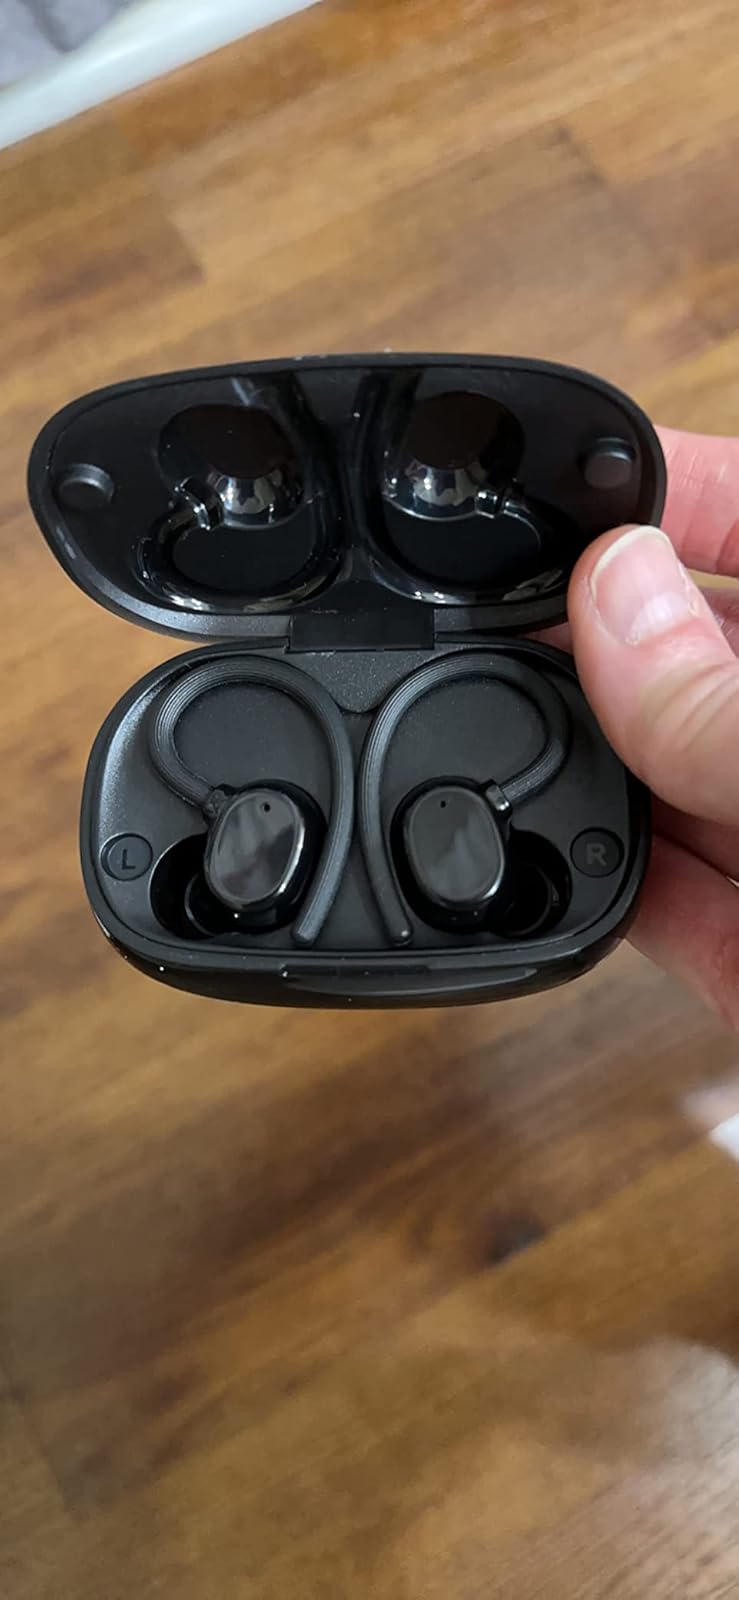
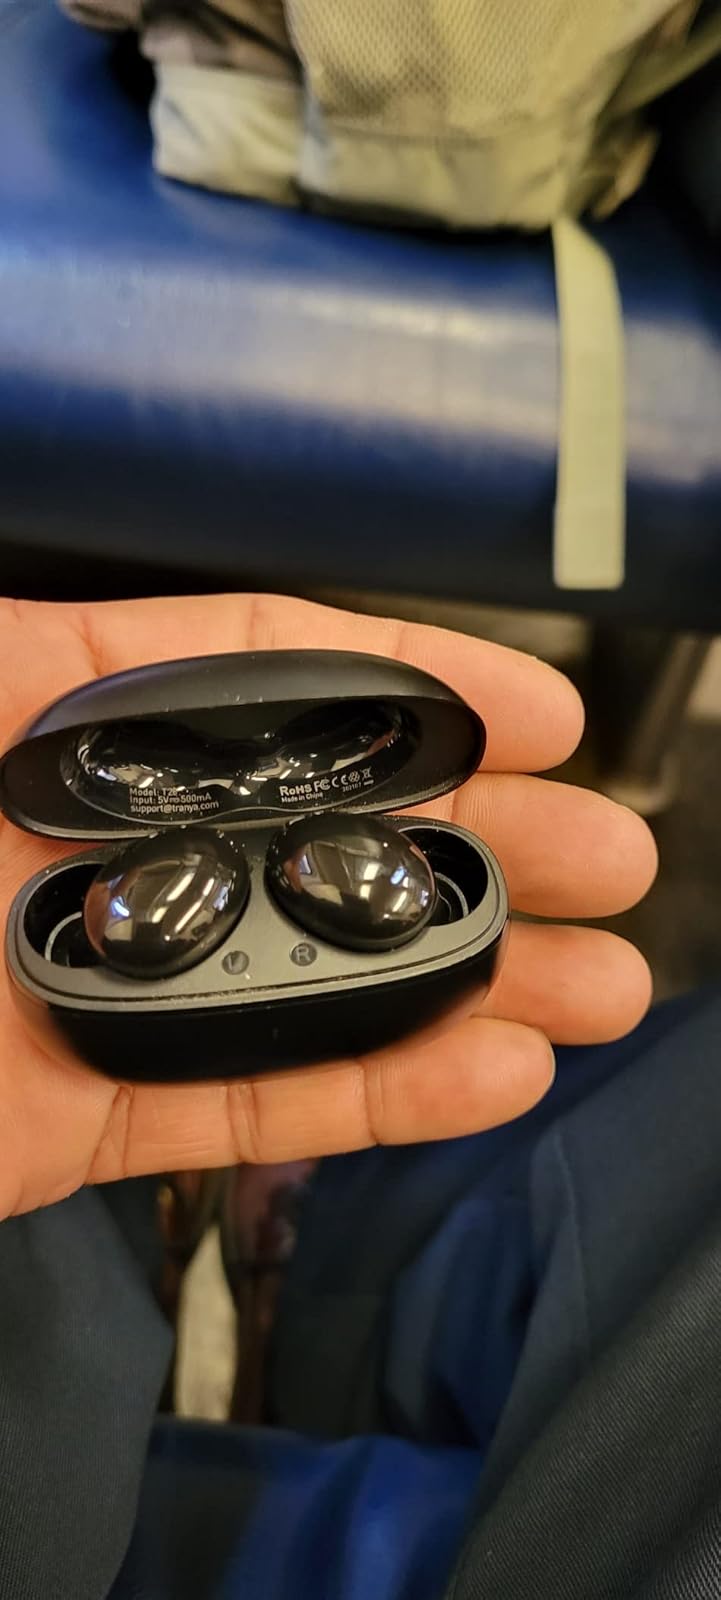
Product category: earbuds
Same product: no